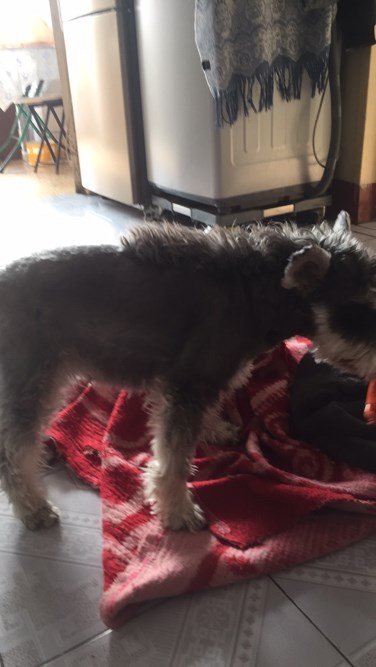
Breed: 2342-n000102-miniature_schnauzer